Sant Gadge Baba Amravati University

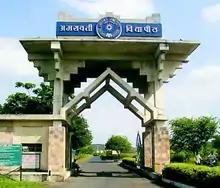
Sant Gadge Baba Amravati University

Sant Gadge Baba Amravati University (SGBAU), formerly Amravati University, named after Sant Gadge Baba, is a public state university located at Amravati in the Vidarbha region of the state of Maharashtra, India. Today, it is one of the largest universities in the country with 382 affiliated colleges and about 3.5 lakh students.